George Parr (cricketer)

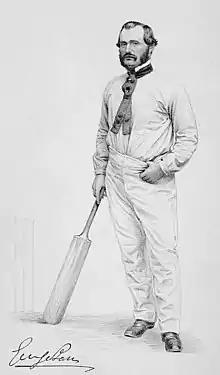

George Parr (22 May 1826 – 23 June 1891) was an English cricketer whose first-class career lasted from 1844 to 1870. Known popularly as the "Lion of the North", Parr was a right-handed batsman and bowled occasional right-handed underarm deliveries. Throughout his career he played mainly for Nottinghamshire, and was club captain from 1856 to 1870. He also made occasional appearances for other counties and for Marylebone Cricket Club. He was a stalwart of the All-England Eleven and was captain of the first England touring team, which went to North America in 1859. He also captained England's second tour to Australia and New Zealand in 1864, returning home unbeaten. During this trip he travelled with the team from Liverpool to Melbourne on the SS "Great Britain".